Luting agent

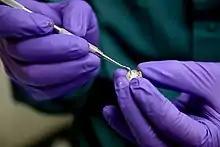
This photo shows the application of luting cement onto a temporary dental crown. The use of lute in this case is therefore considered provisional because of the short duration of use of the crown (up to six weeks). The crown will eventually be replaced by a permanent crown.

Resin cements are a type of polymerisable lutes. They consist of methacrylate and dimethacrylate monomers (e.g. bisphenol A-glycidyl methacrylate (Bis-GMA), urethane dimethacrylate (UDMA), tri-ethylene glycol dimethacrylate (TEGMA)), filler particles (e.g. quartz, fused silica, aluminosilicates and borosilicates) and an initiator which can be either chemically- or light-activated.